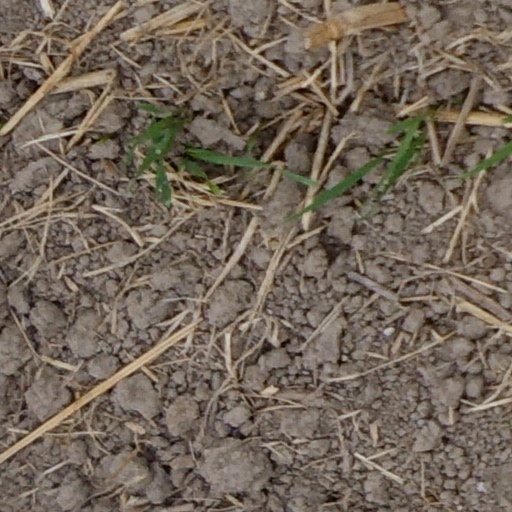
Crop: wheat